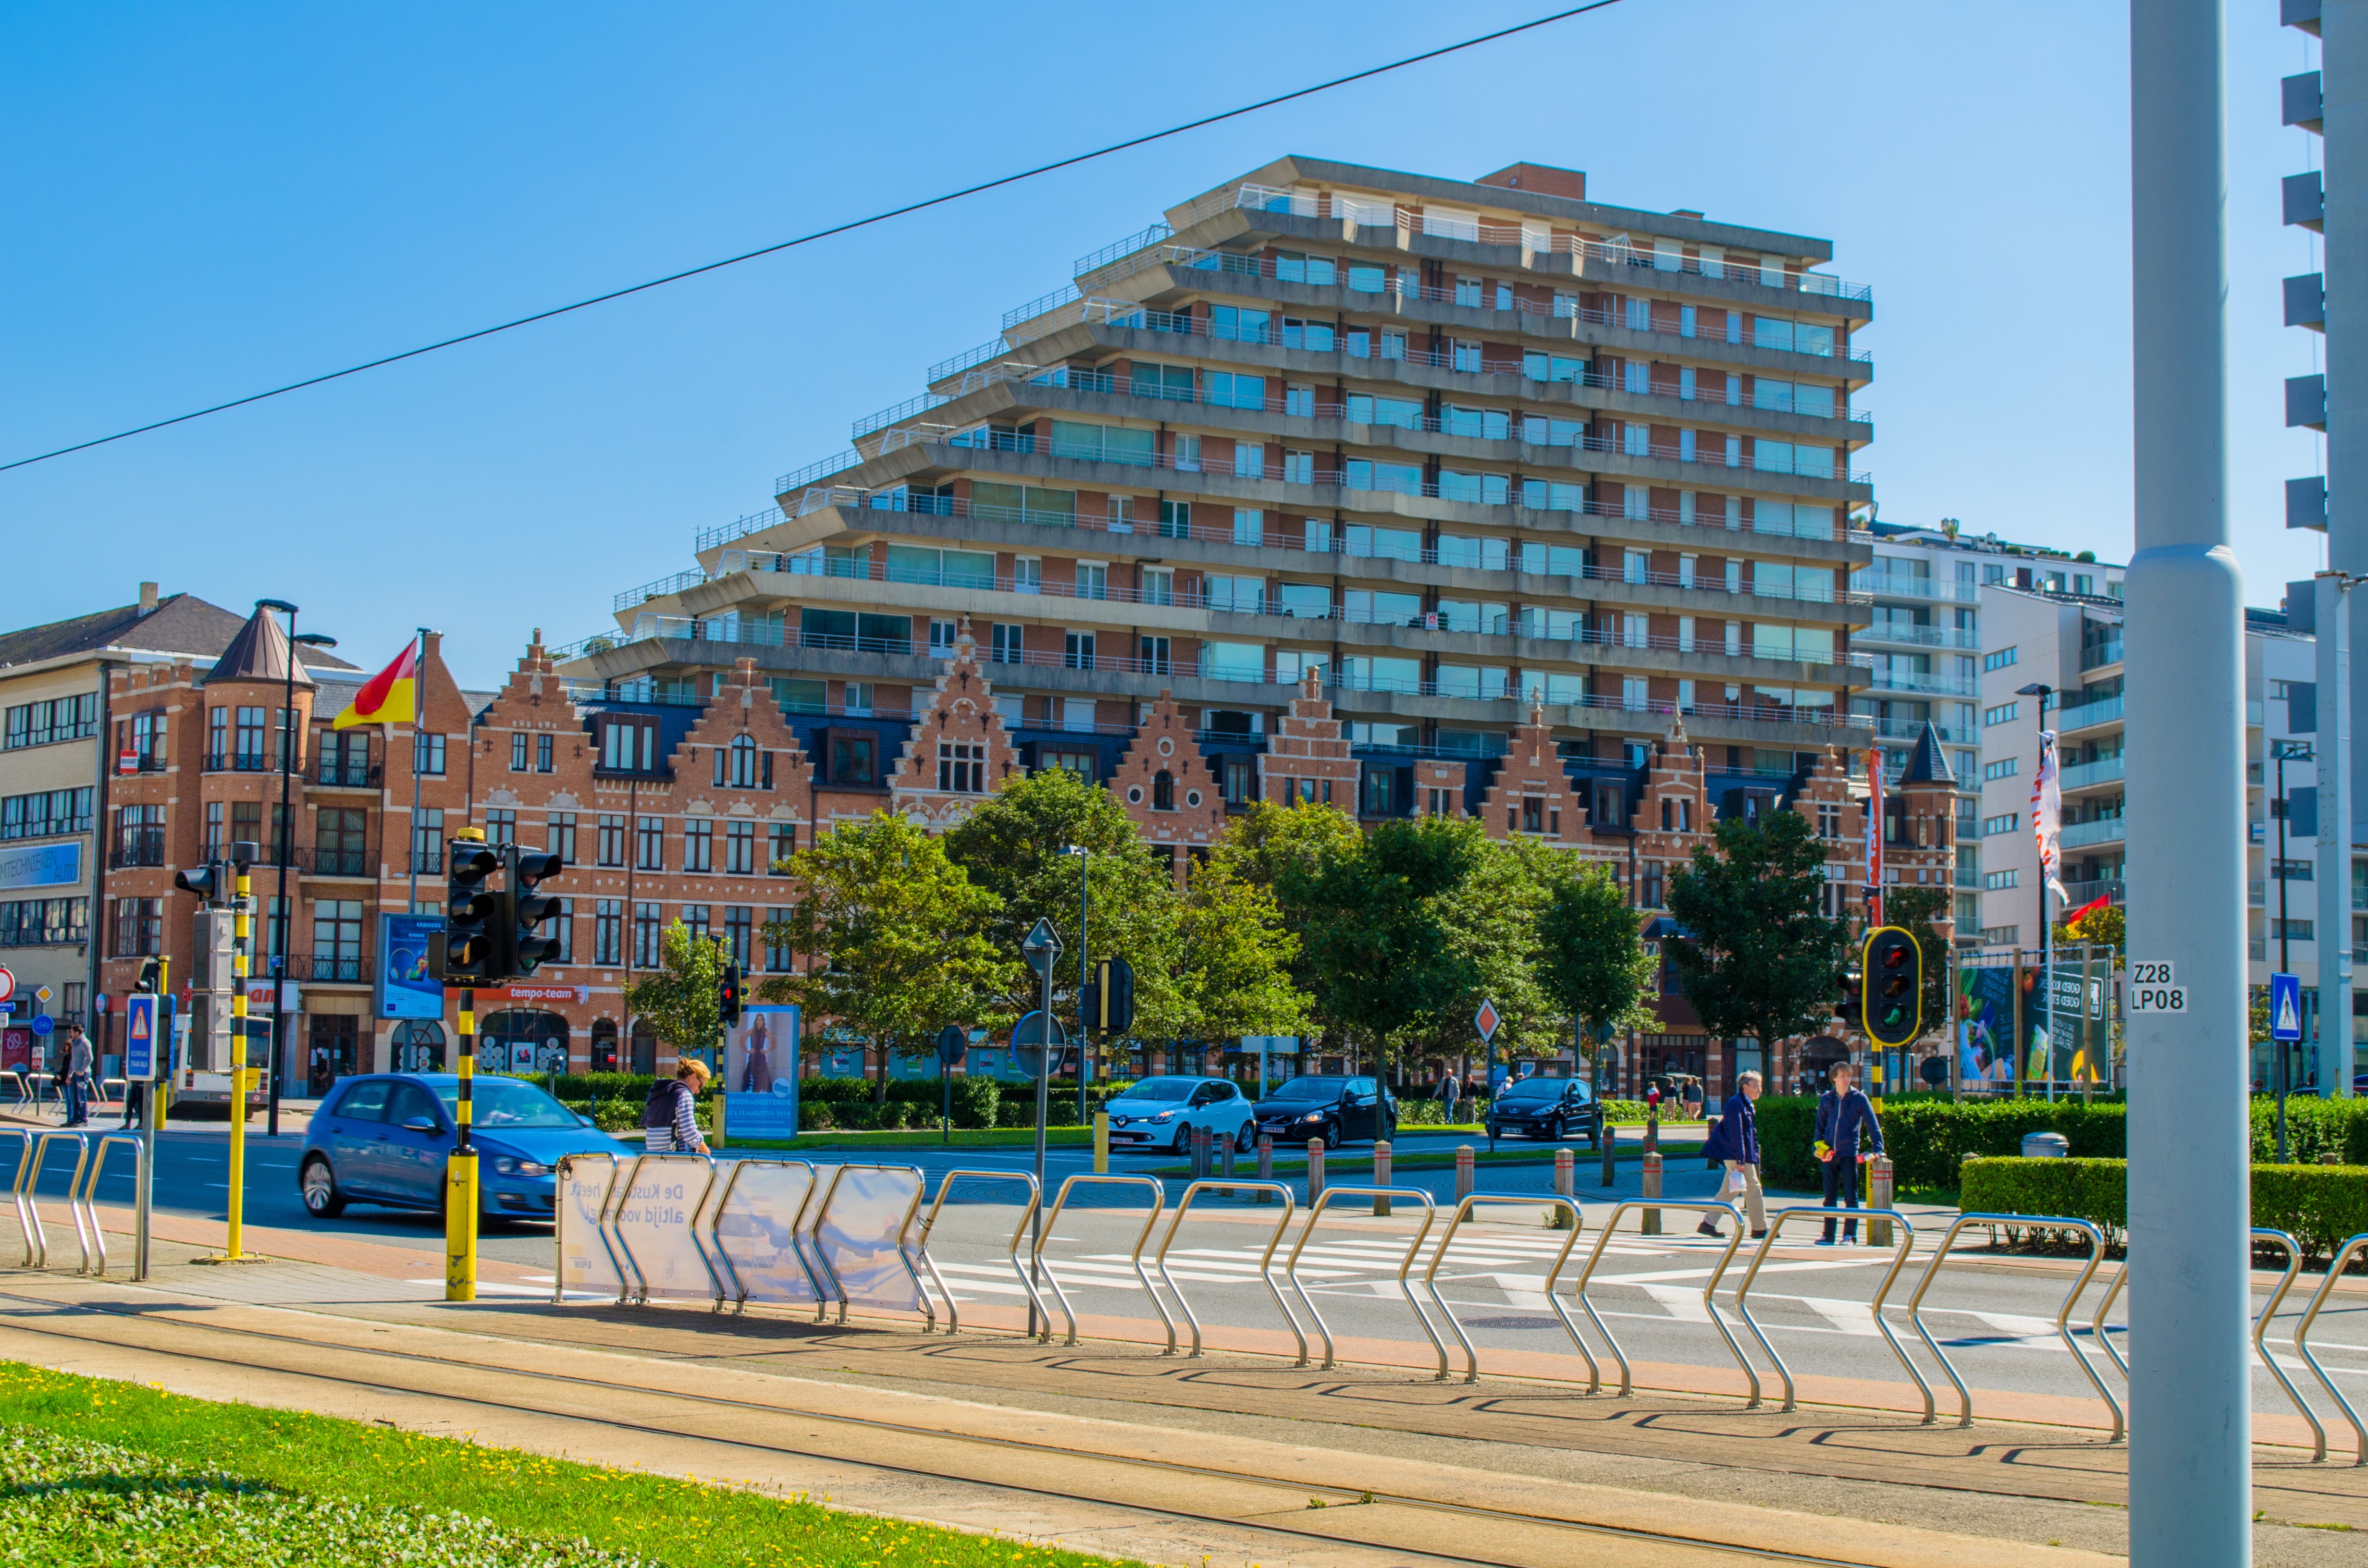
boardwalk, street, city, ship, walkway, downtown, summer, europe, plaza, port, tower block, belgium, resort, playground, trade, town square, ostend, condominium, neighbourhood, mercator, residential area, human settlement